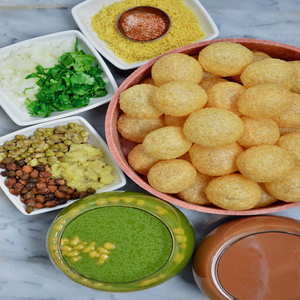
Dish: panipuri